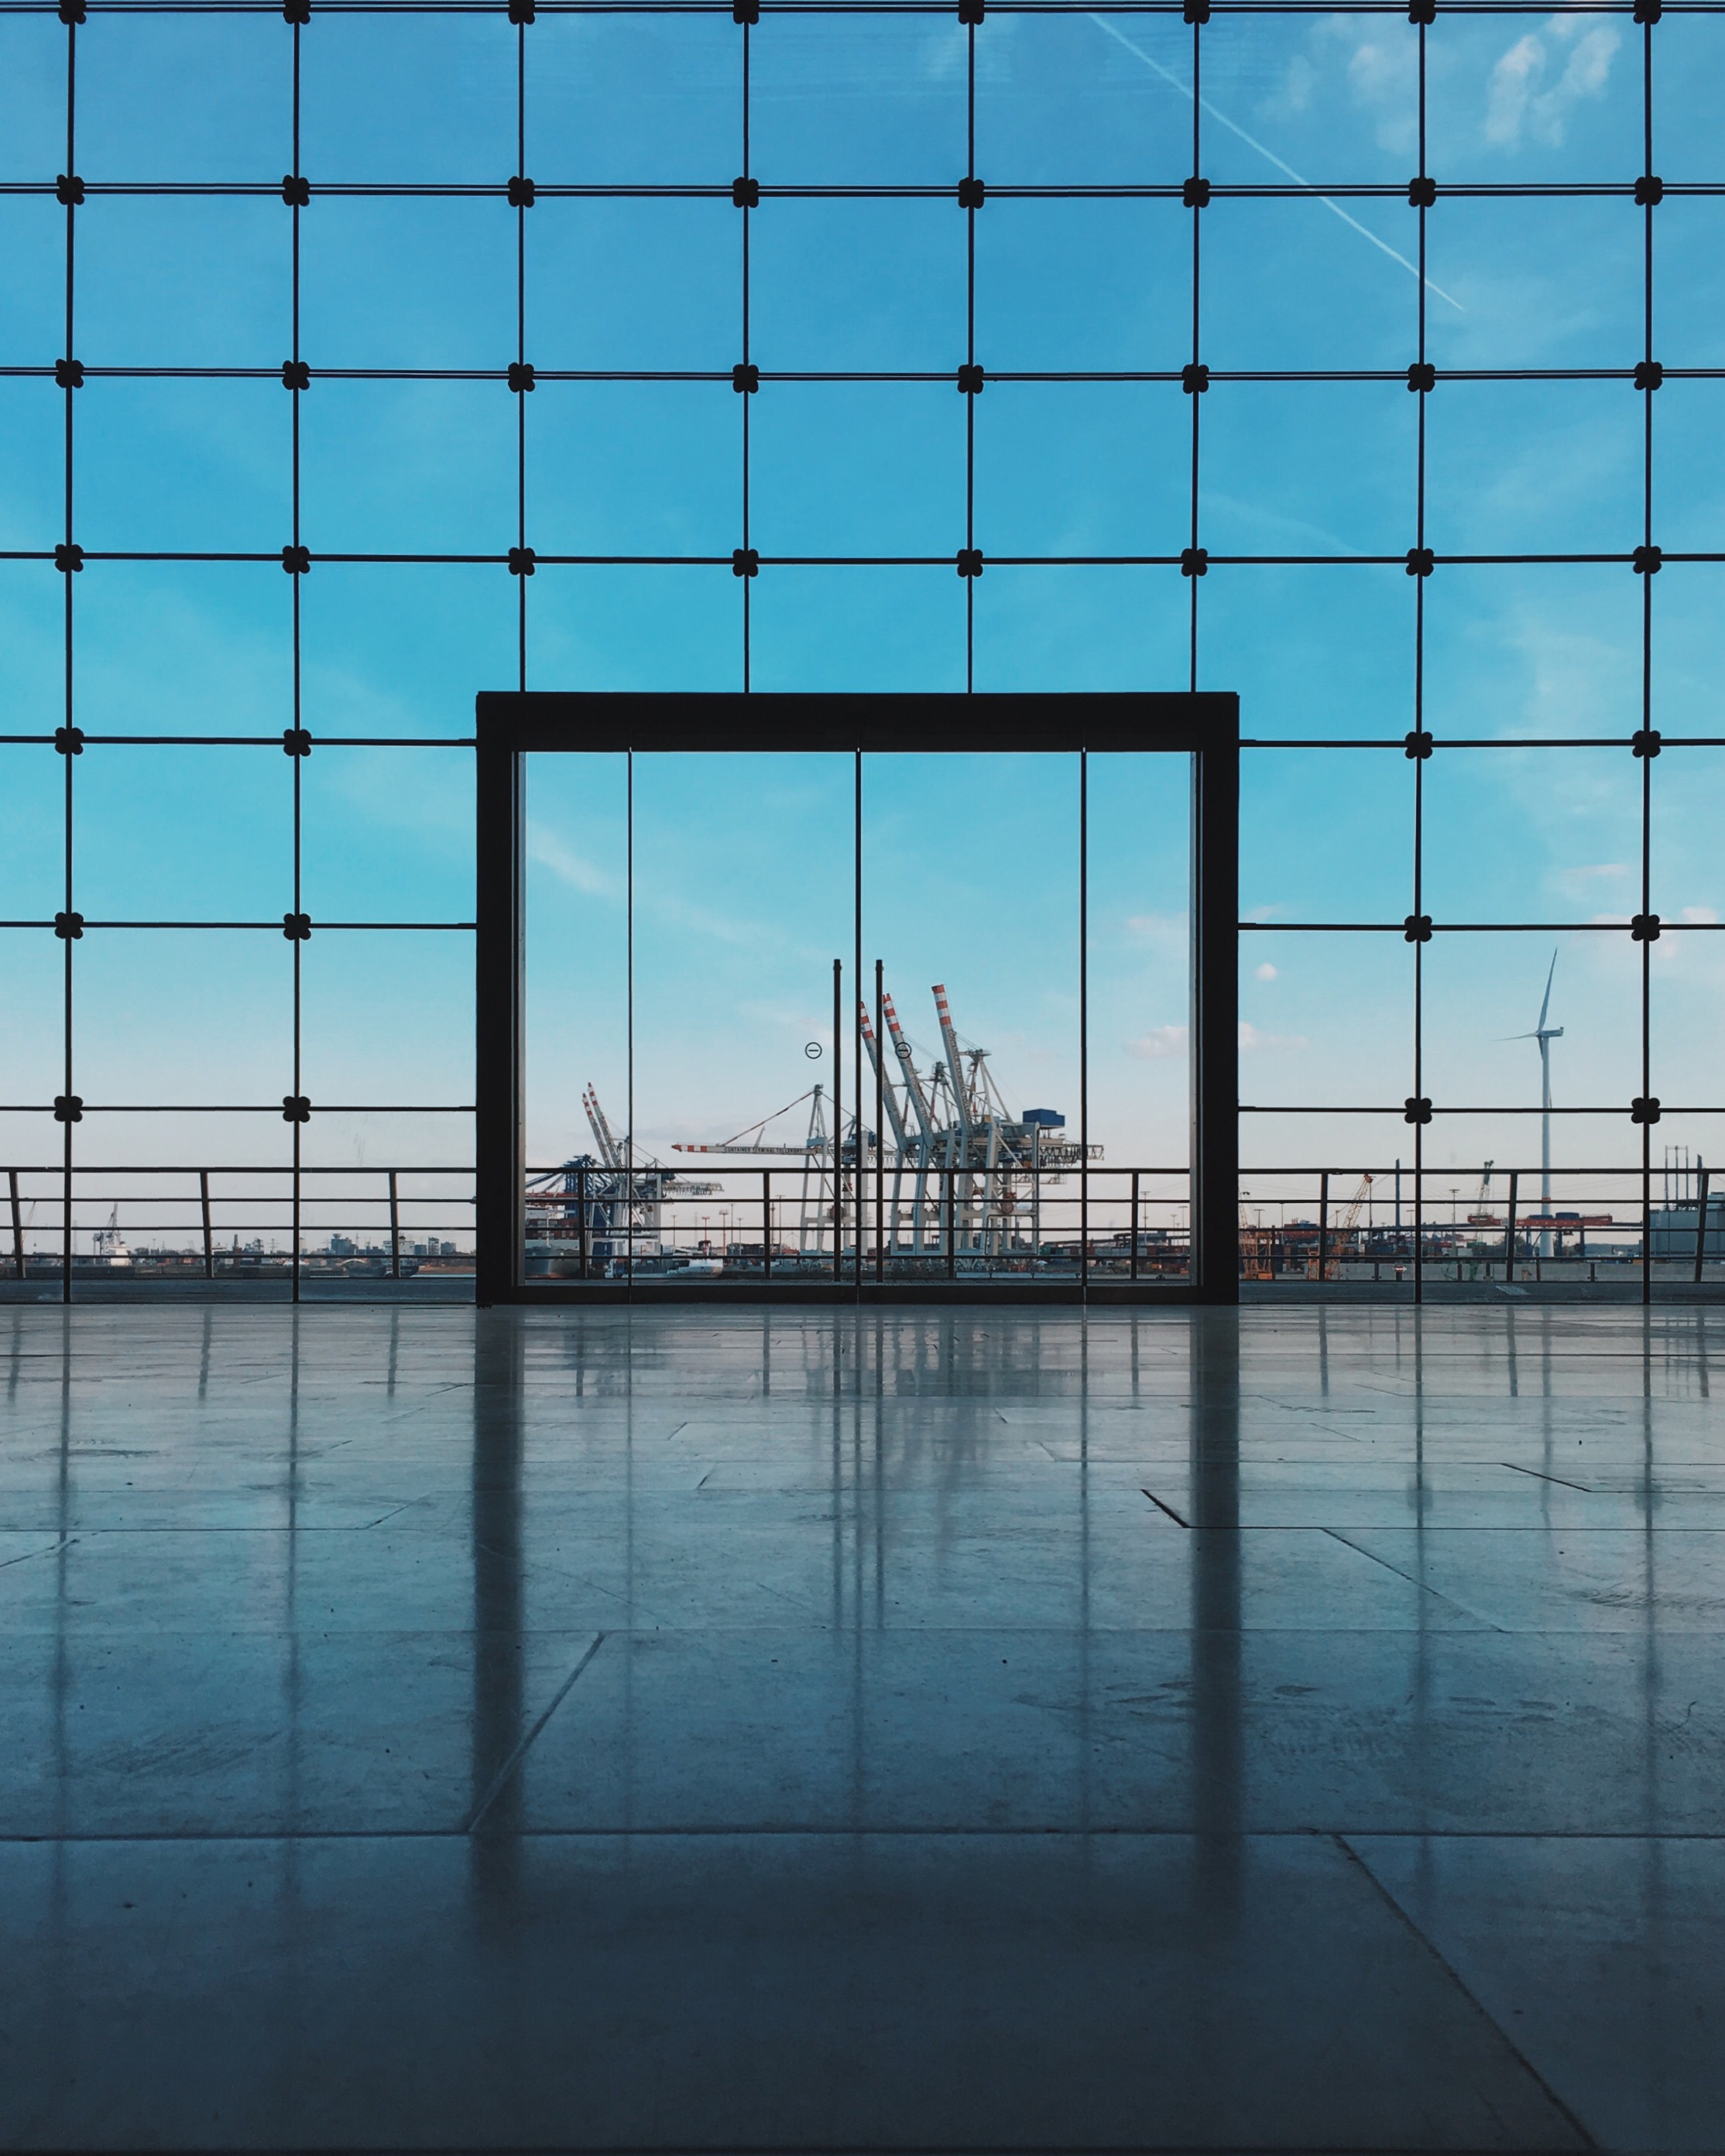
architecture, glass, skyscraper, line, reflection, color, facade, blue, symmetry, shape